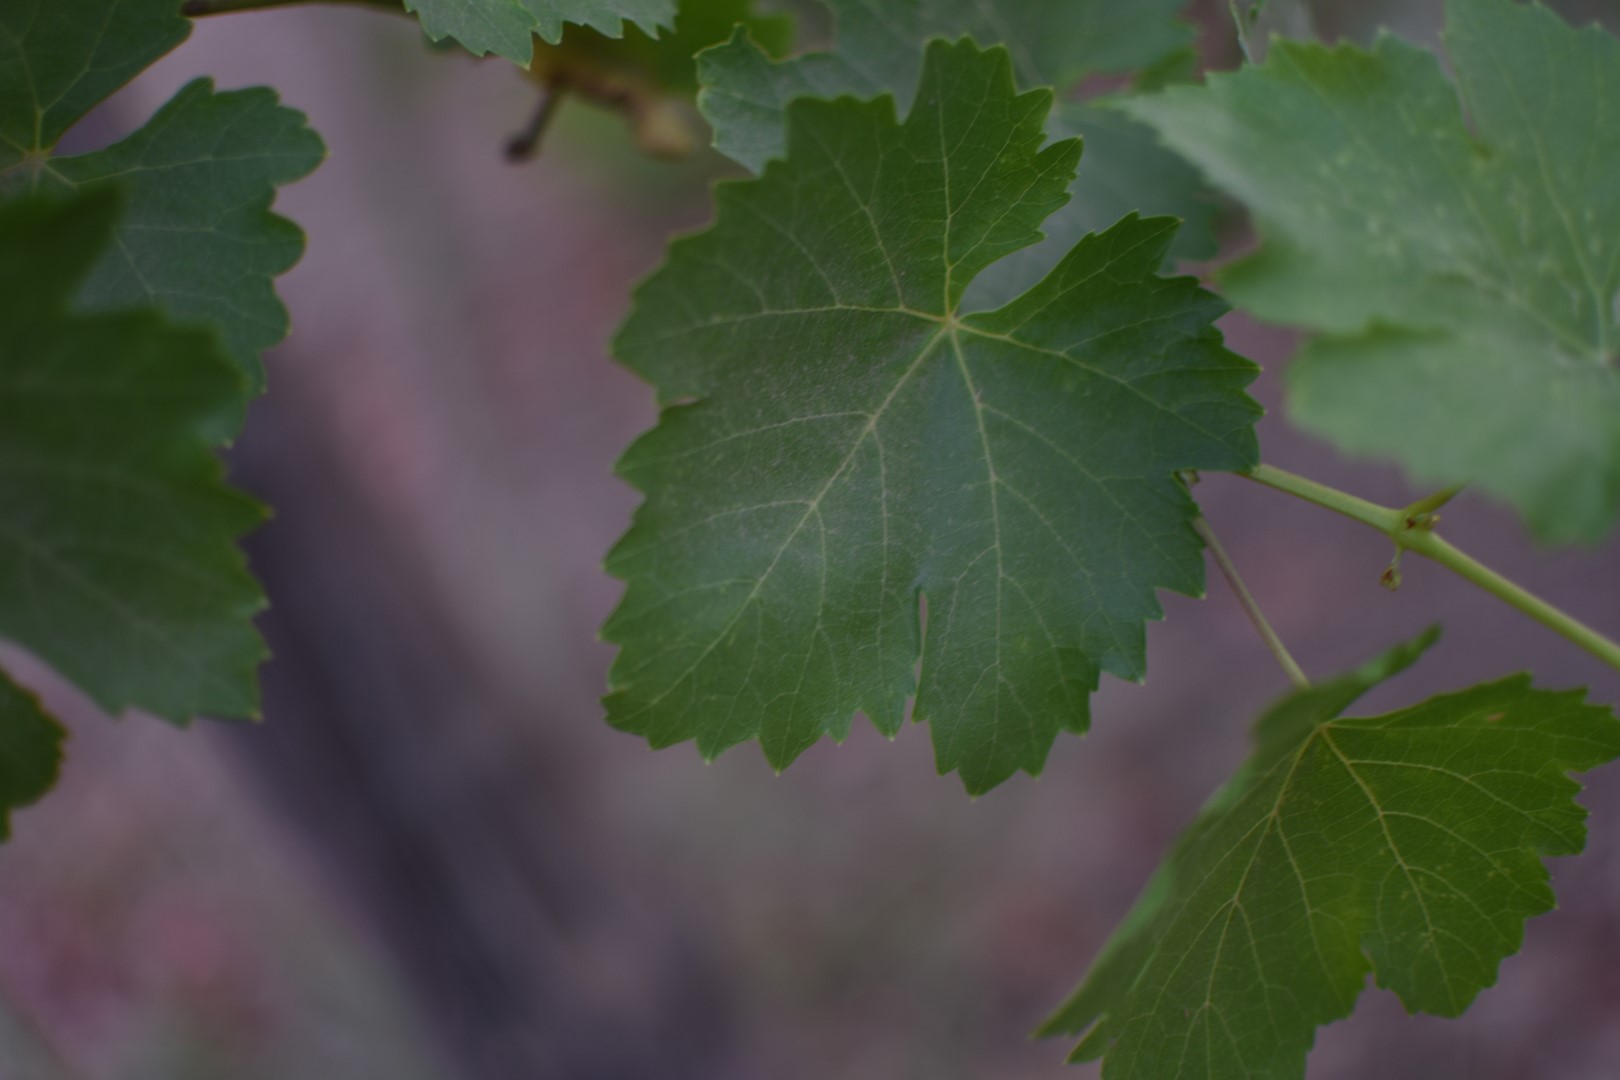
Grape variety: Thompson Seedless